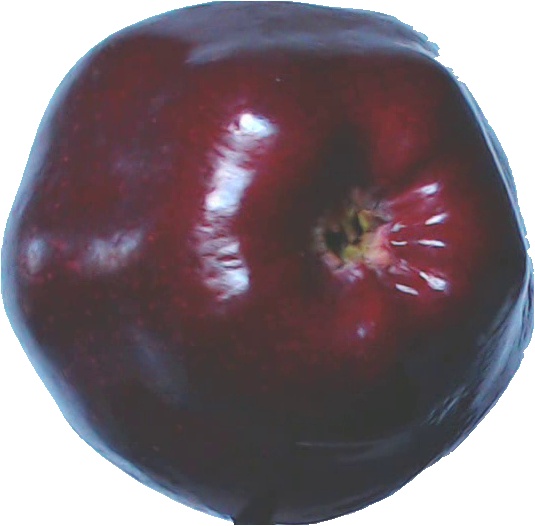
Label: apple_red_delicios_1